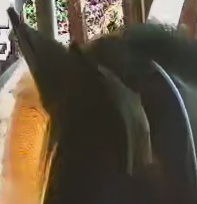
Face region: ears (position_of_ears)
Pain indicator: not_present